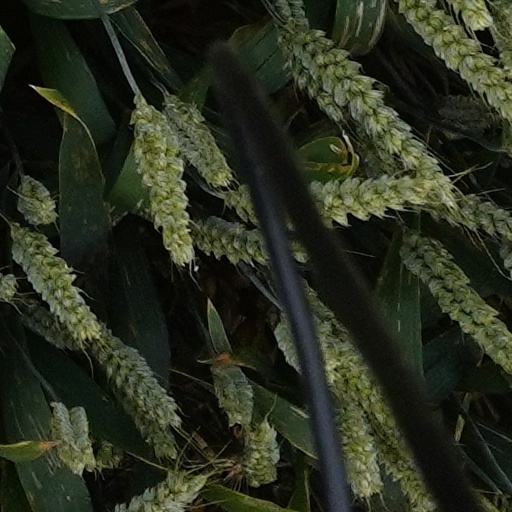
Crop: wheat